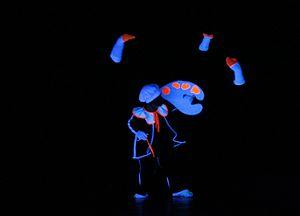
Ta Fantastika Black Light Theatre est un théâtre public tchèque. En 1993, Petr Kratochvíl a acquis le théâtre situé dans le centre historique de Prague.